Mochong

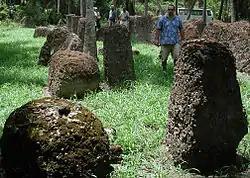
Latte stones at Mochong, 1984

Mochong is a major prehistoric archaeological site on the northern coast of the island of Rota in the Northern Mariana Islands. It is widely recognized as the best preserved and second largest latte village in the Marianas, consisting of 50 latte stones and a 50m wall.